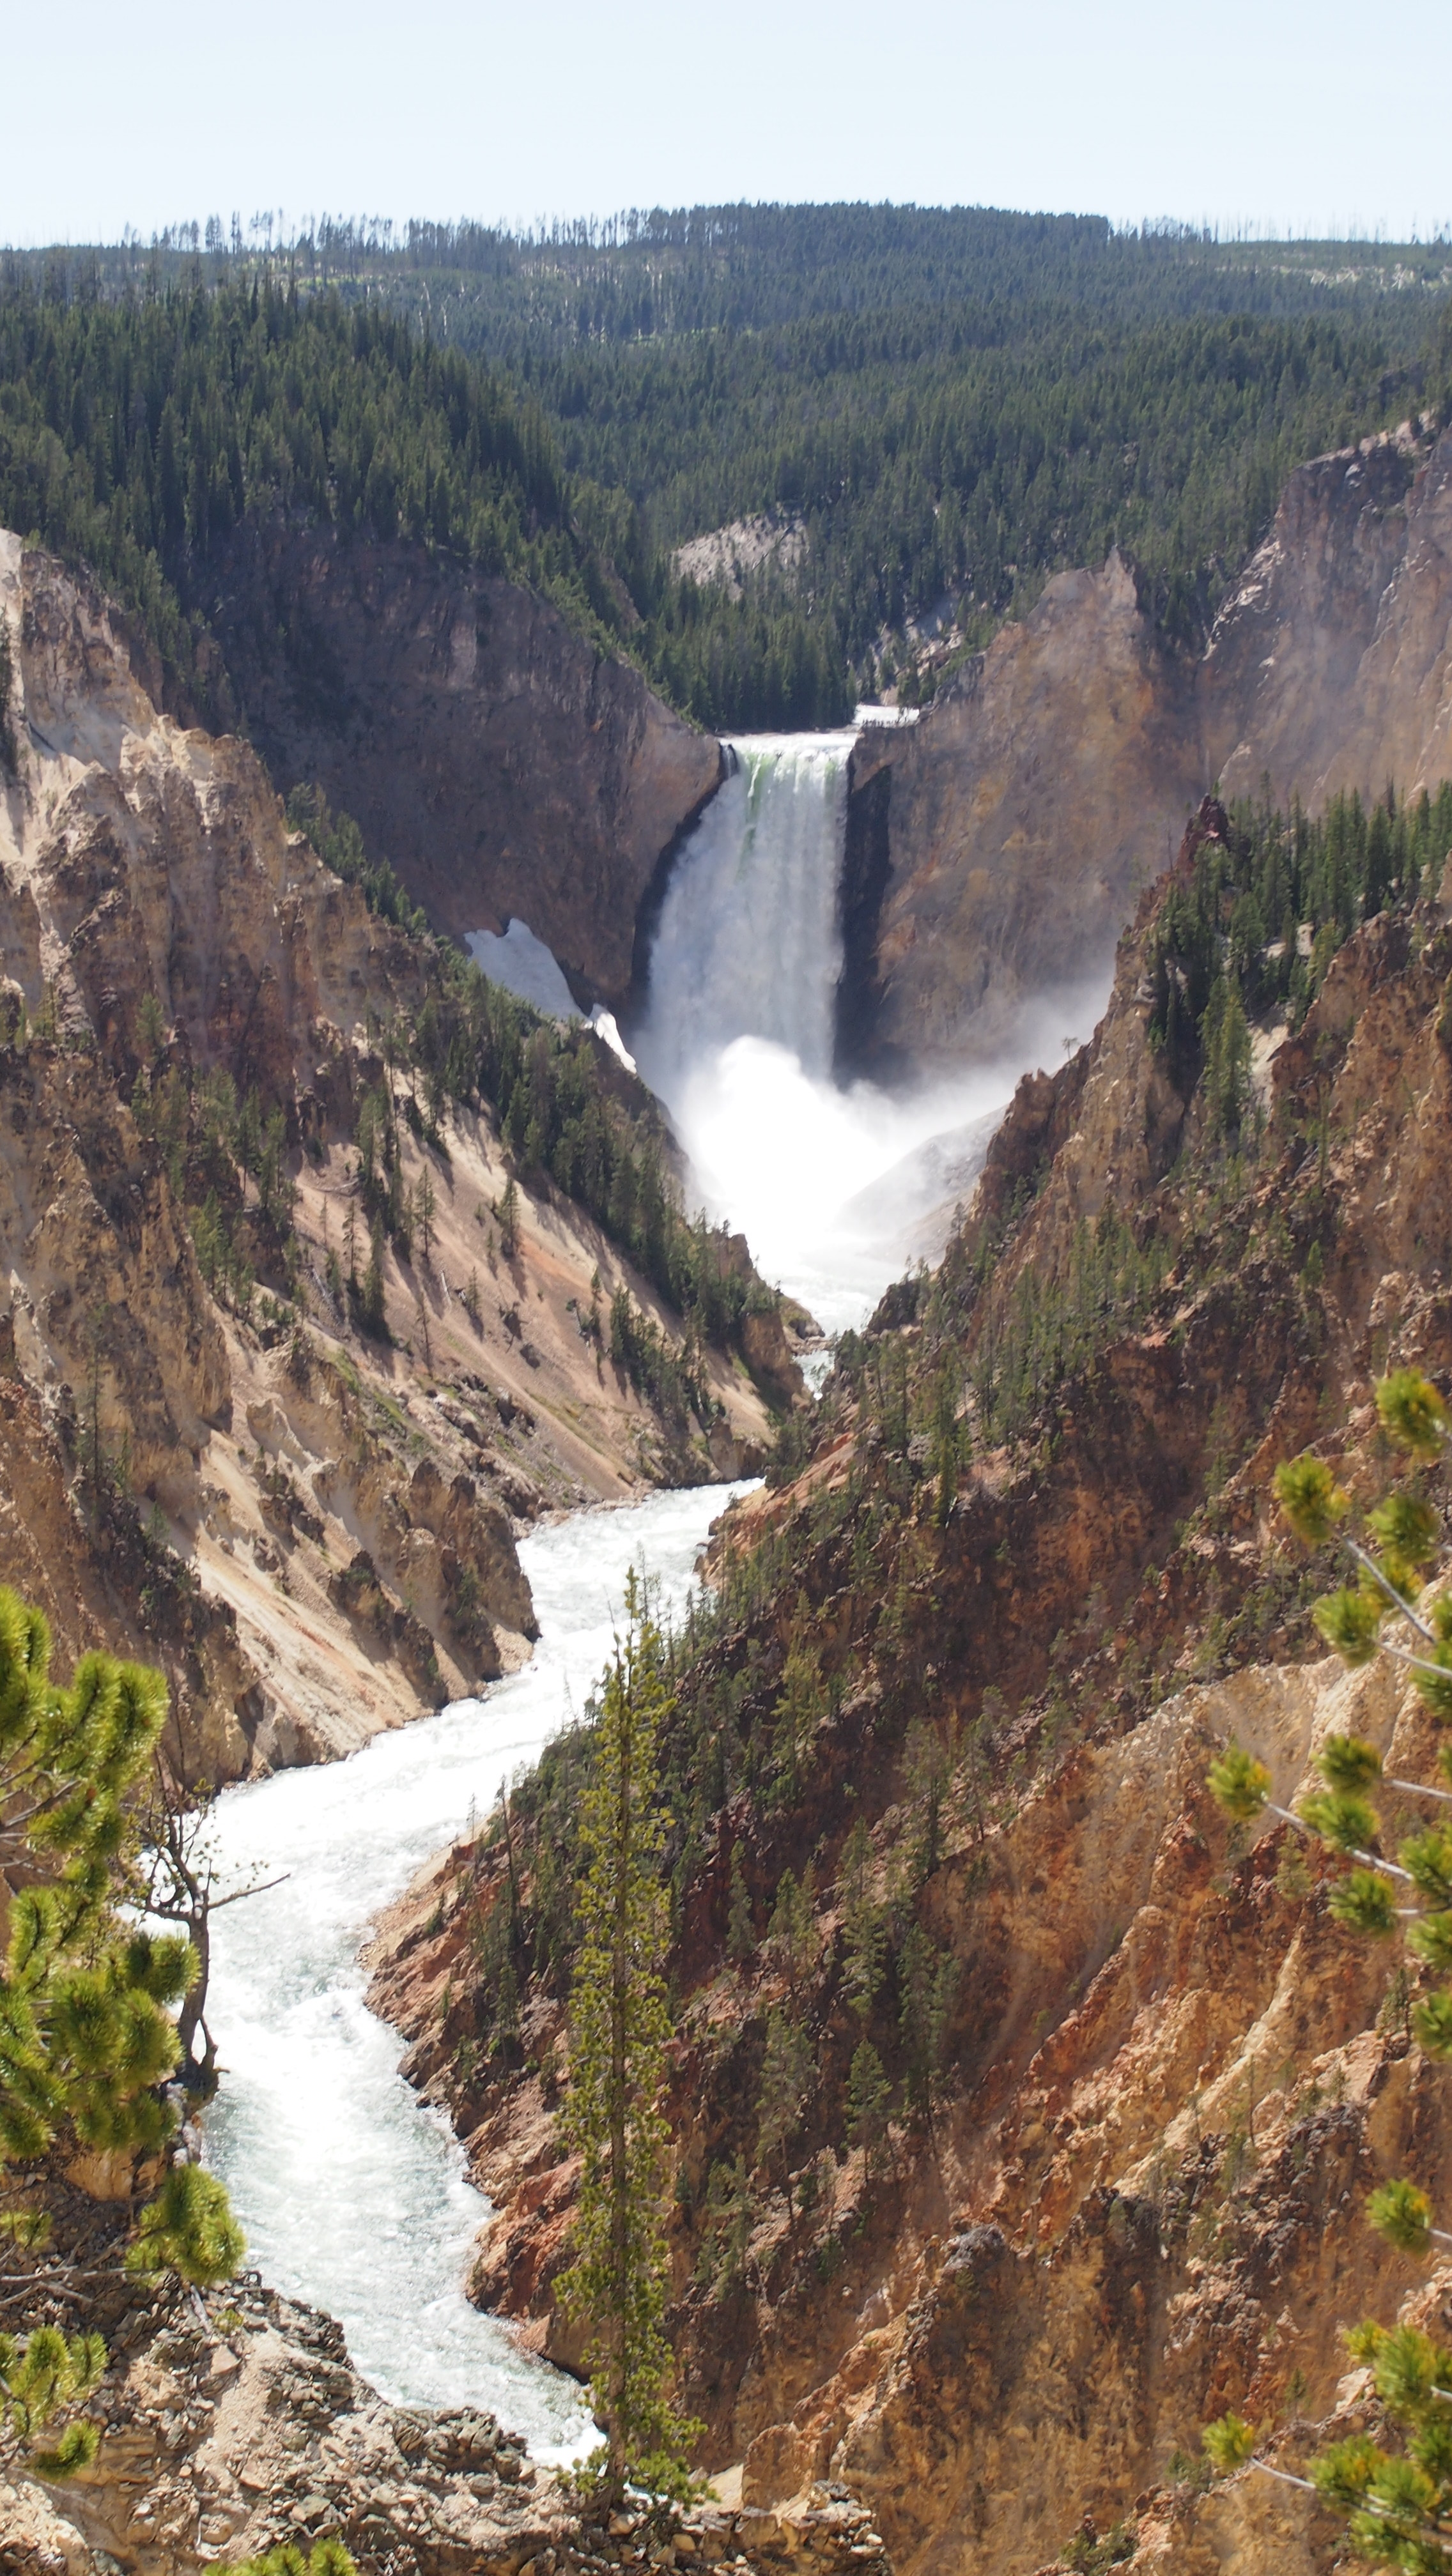
nature, waterfall, river, cliff, spring, fjord, reservoir, terrain, body of water, yellowstone, creativecommons, infrastructure, animals, ravine, bison, water feature, epm1, gysers, mountain pass, geological phenomenon